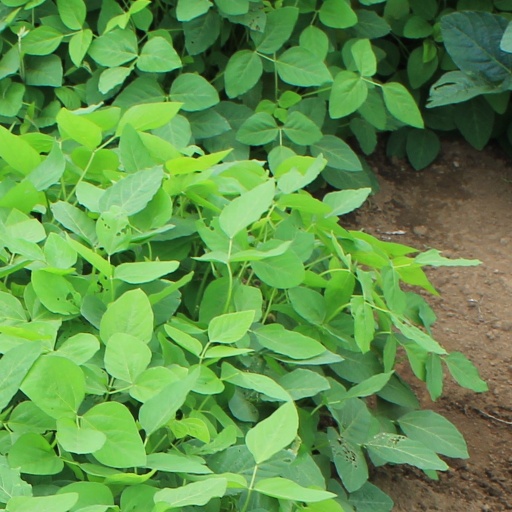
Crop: soybean